Stecklenburg

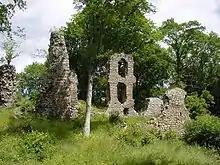
Stecklenburg from the south (2004)

The Stecklenburg is a ruined medieval castle in the East Harz in Germany, located on a small rise only a few hundred metres away from the village of Stecklenberg (in the borough of Thale) in the district of Harz in Saxony-Anhalt.